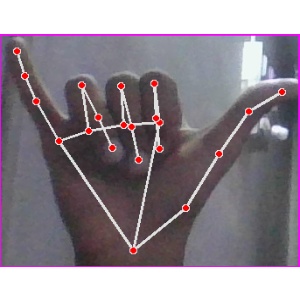
अक्षर: य